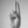
ASL letter: U